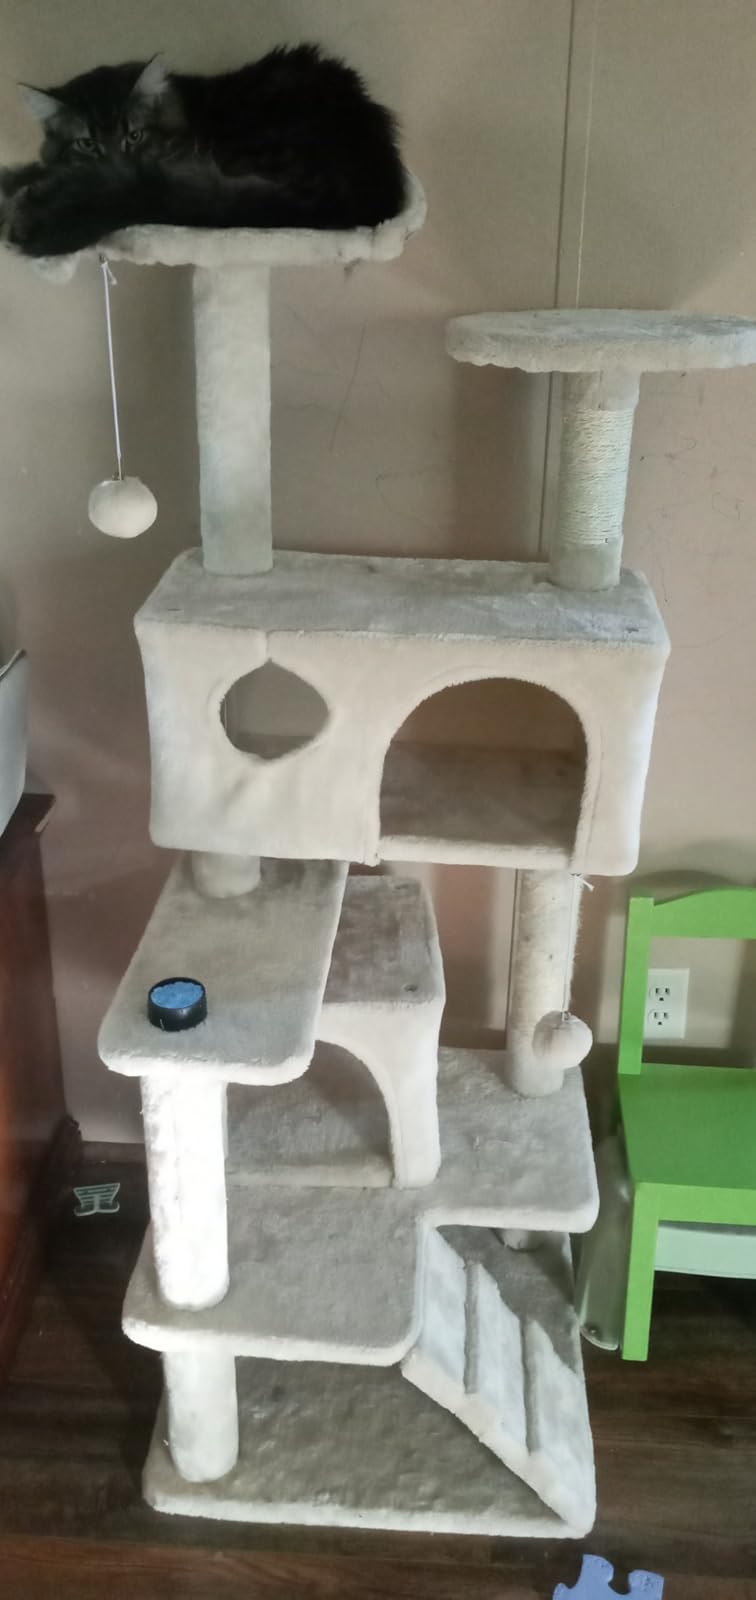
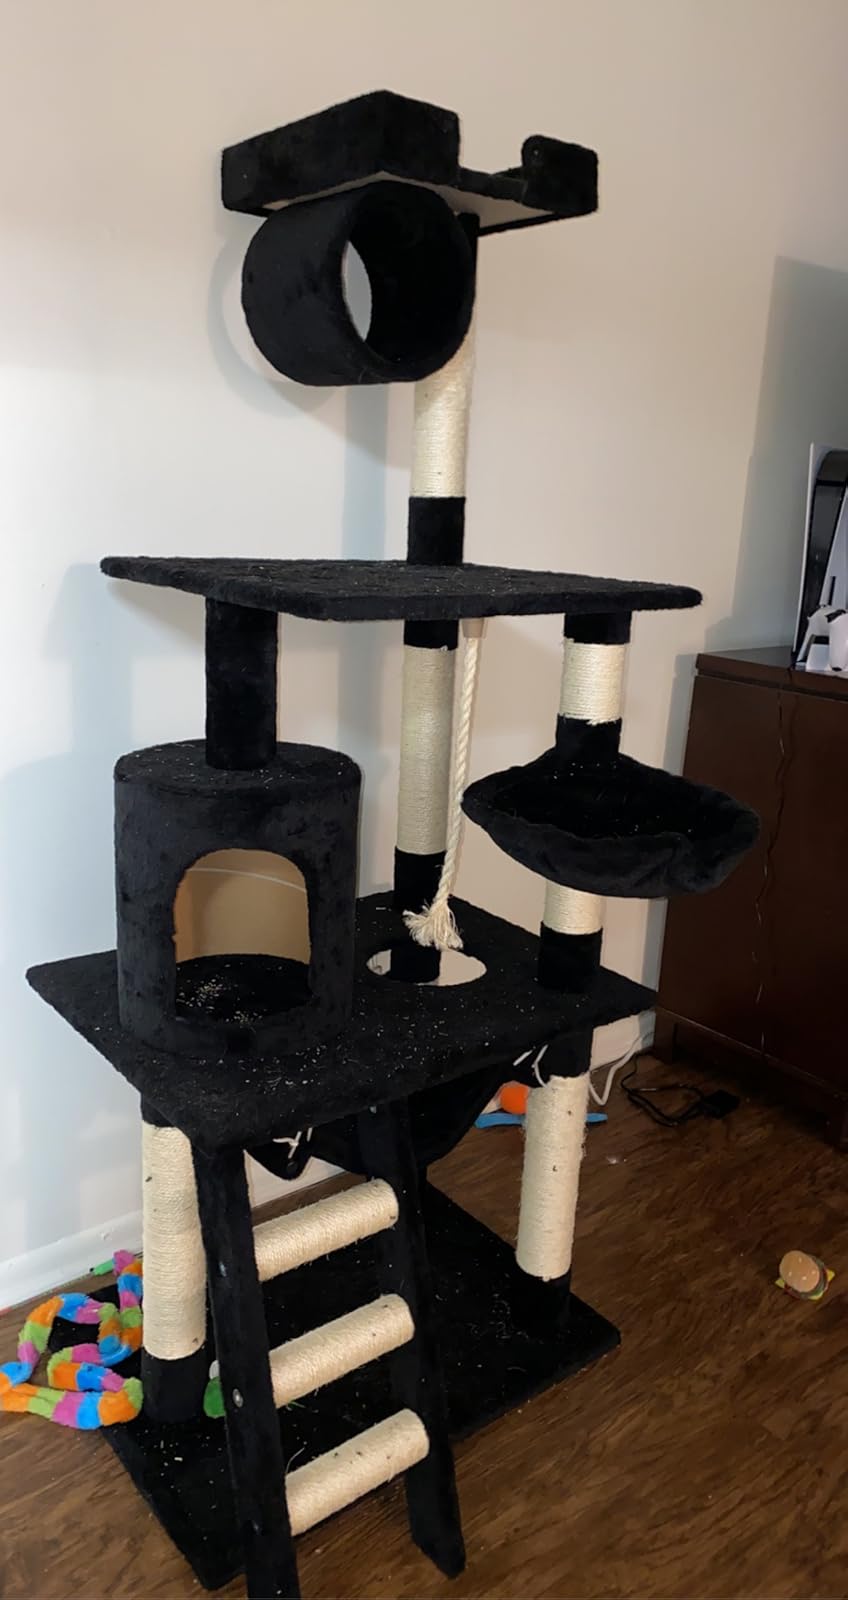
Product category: items_cat tree
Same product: no